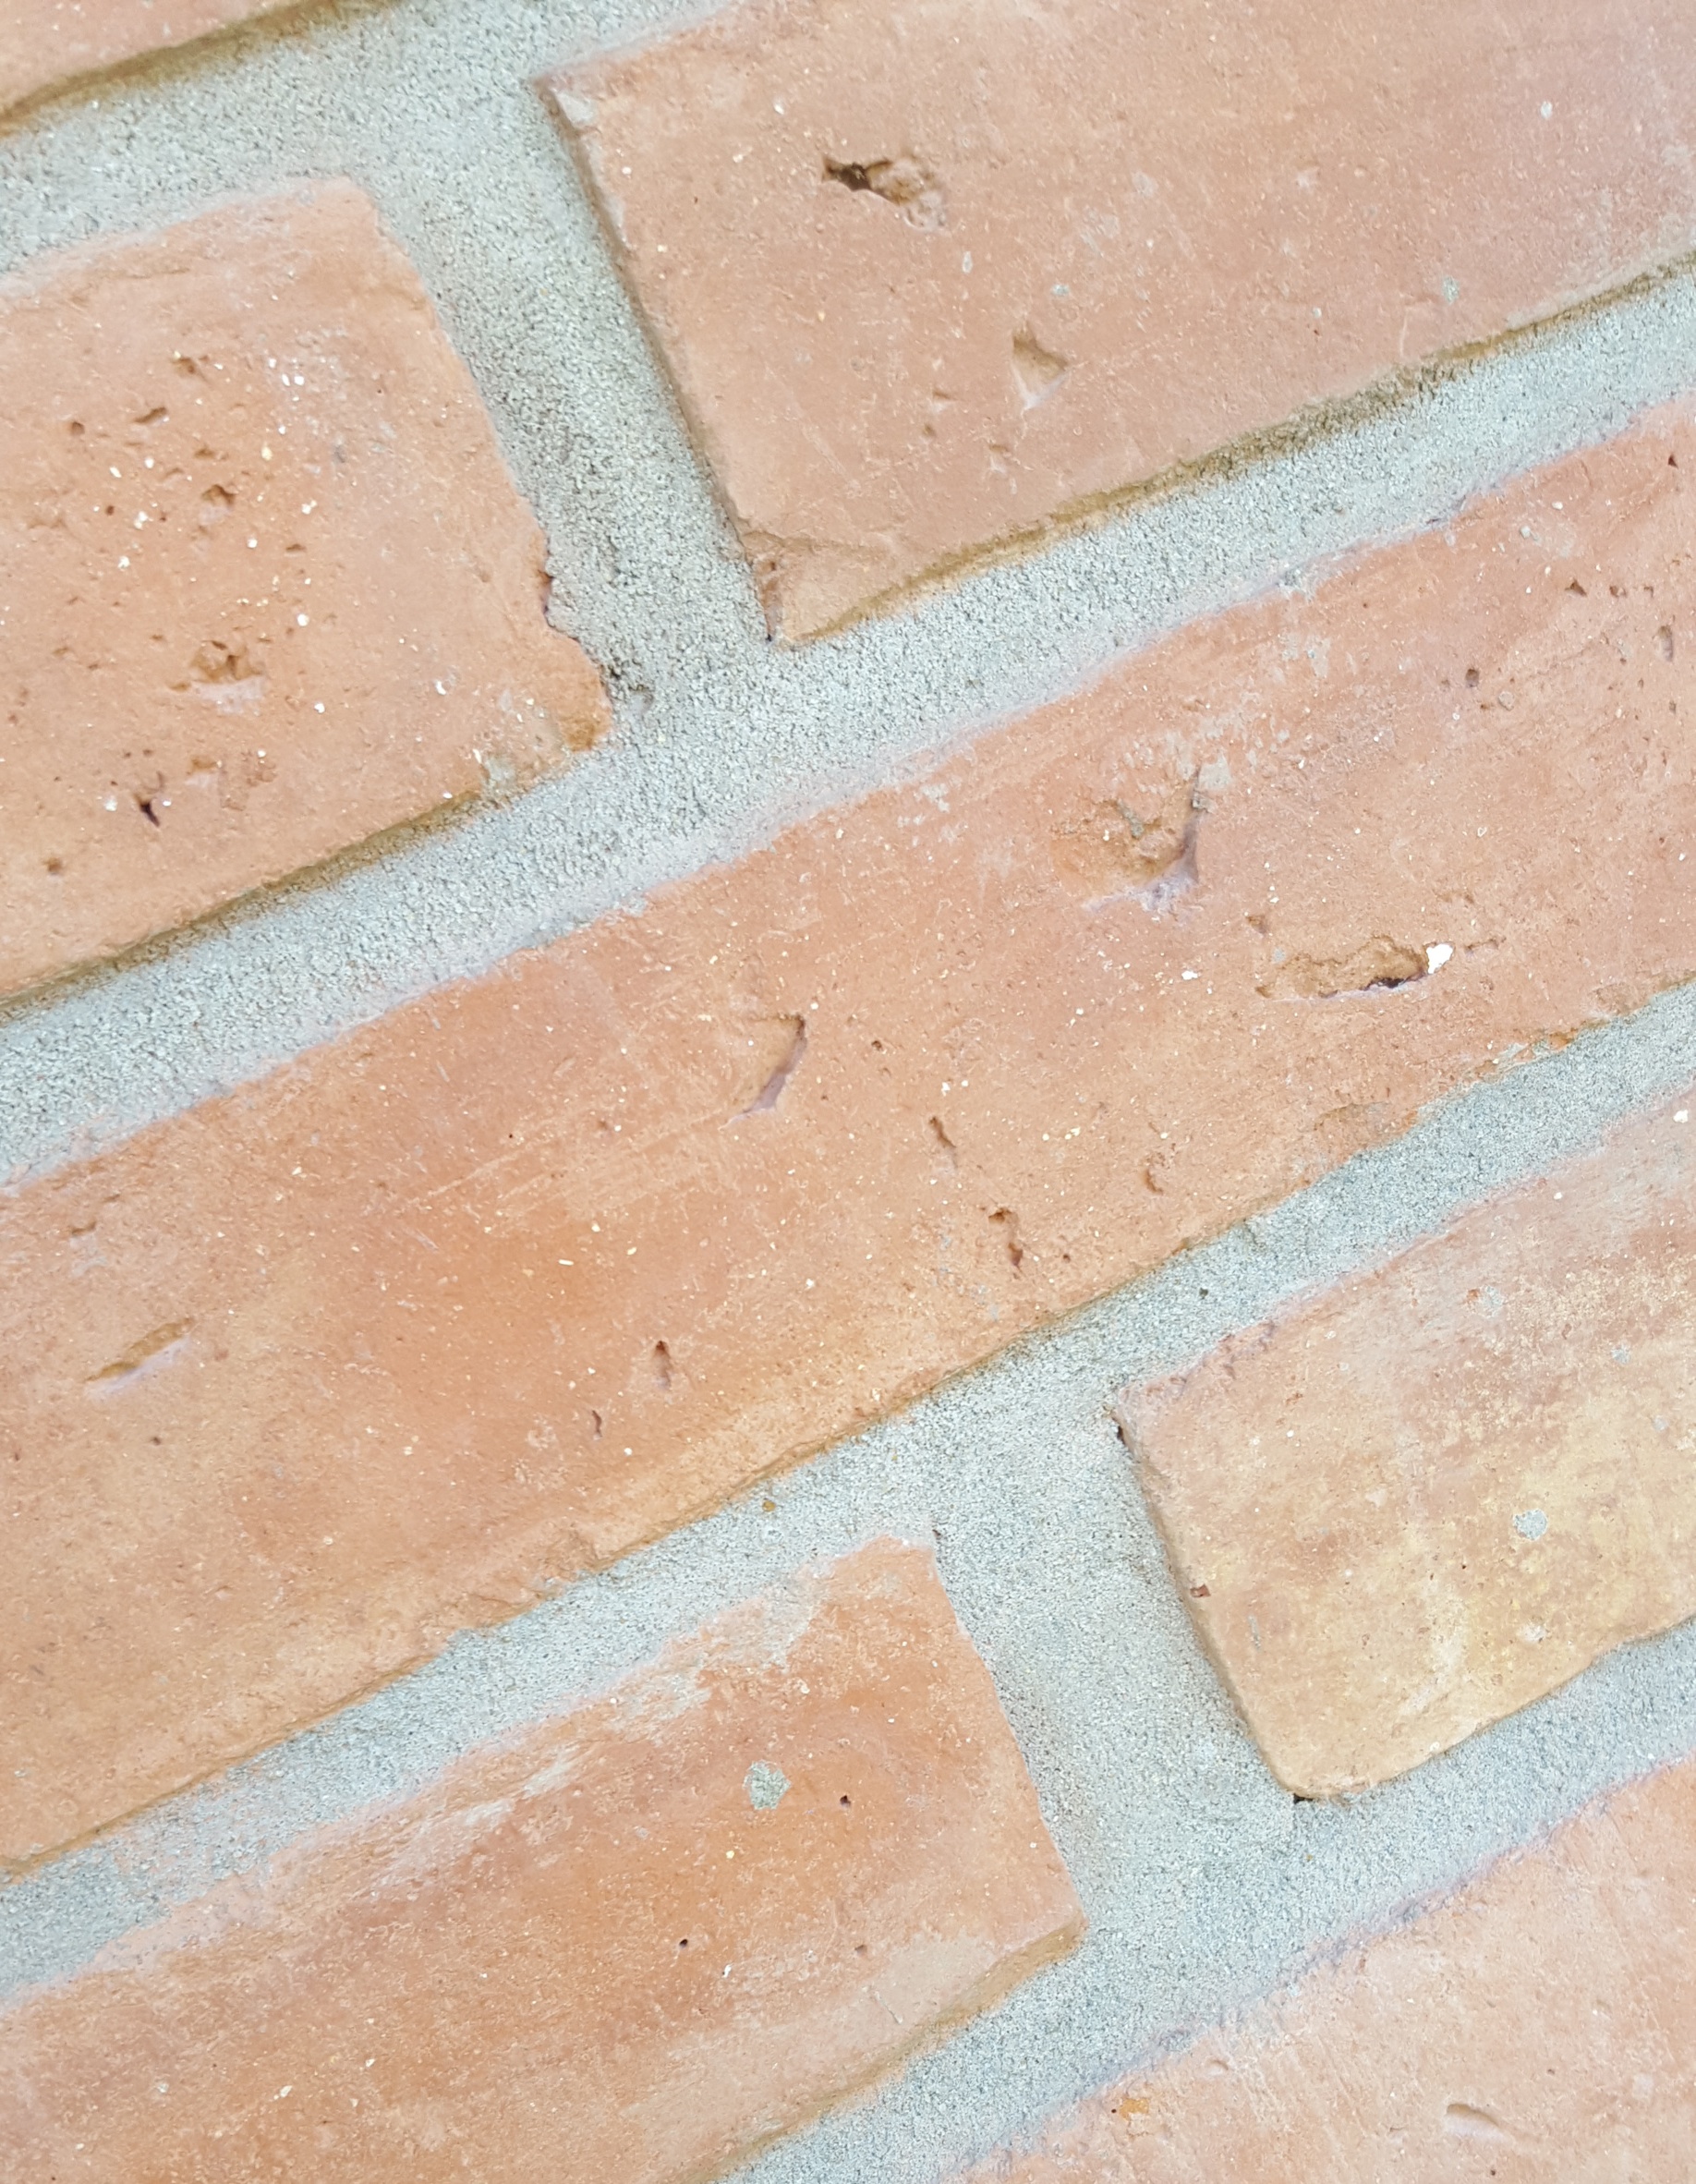
wood, floor, wall, soil, tile, brick, material, hardwood, plaster, flooring, road surface